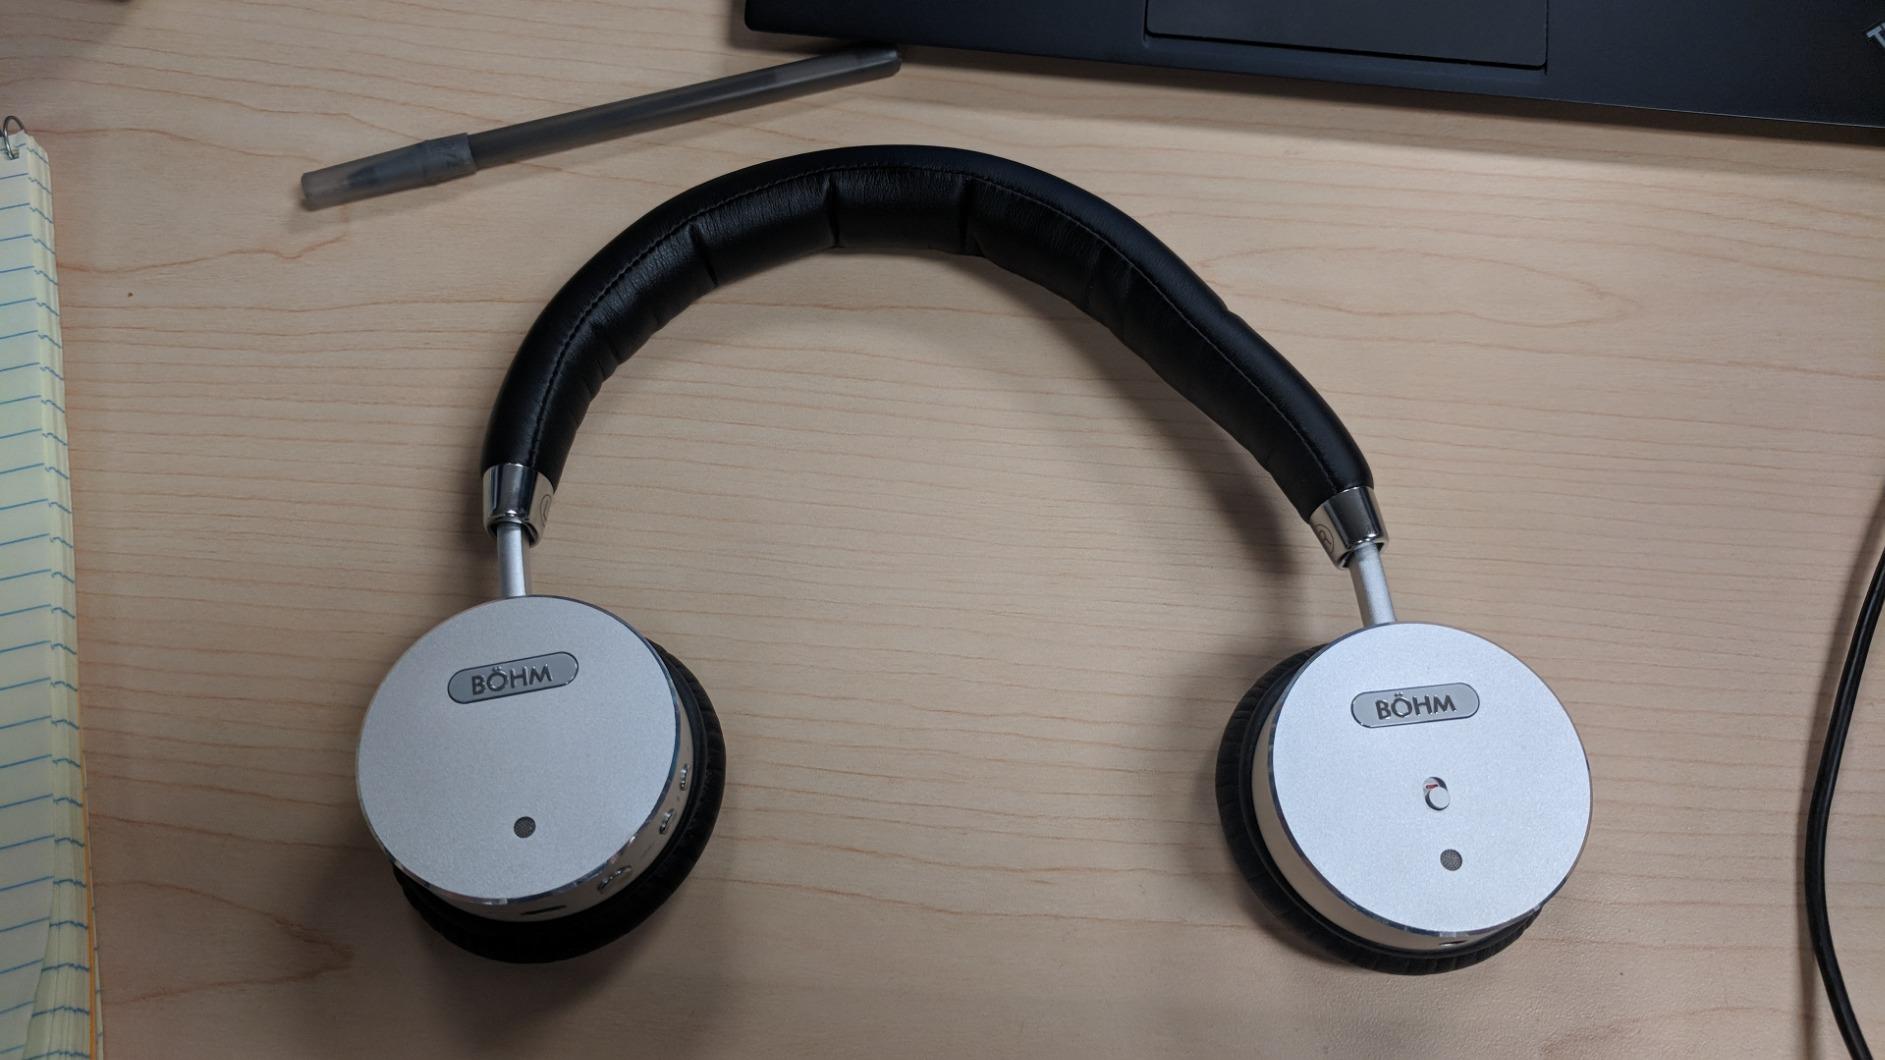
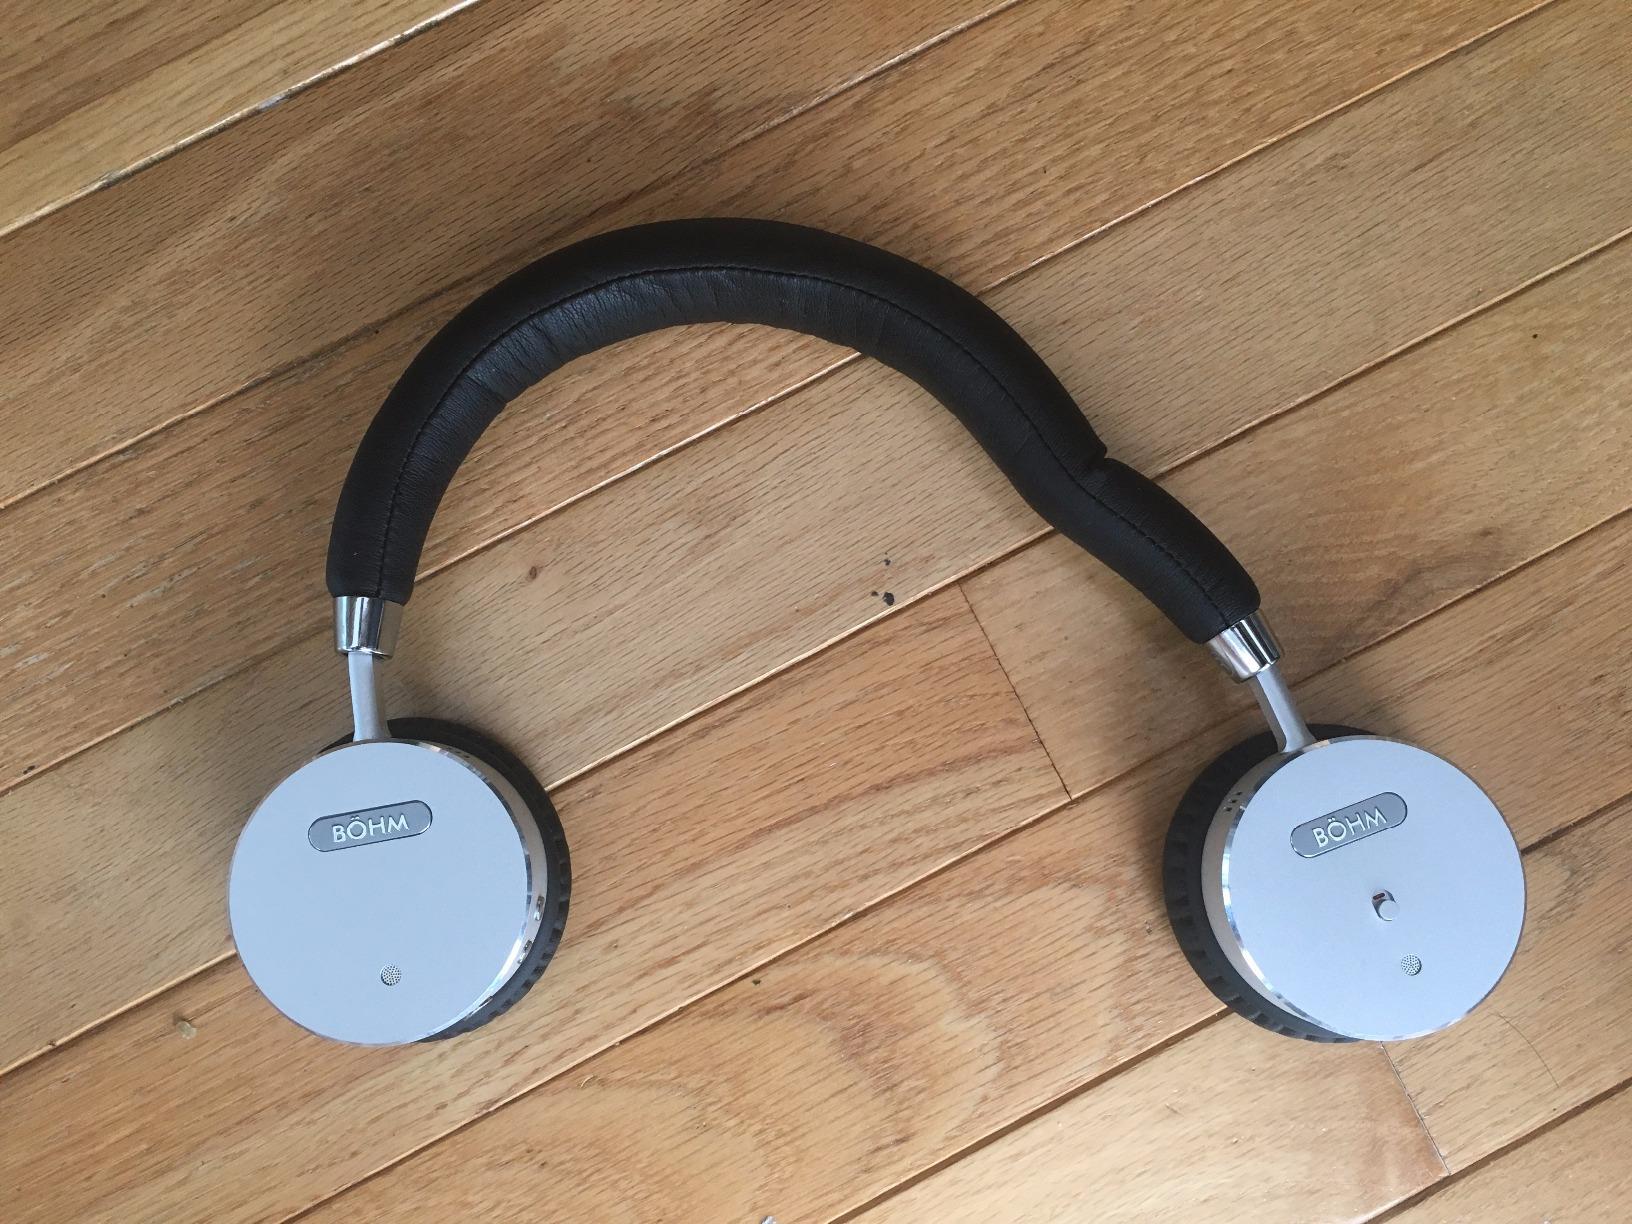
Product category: headphones
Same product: yes